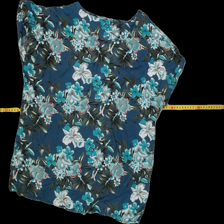
View: back
Type: T-shirt
Category: Ladies
Brand: Not Applicable
Colors: Multicolor
Material: 100% viscose
Pattern: Floral print
Cut: C-collar
Size: S
Trend: No trend
Stains: No
Damage: 0
Price range: 50-100
Recommended usage: Reuse